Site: brandenburg
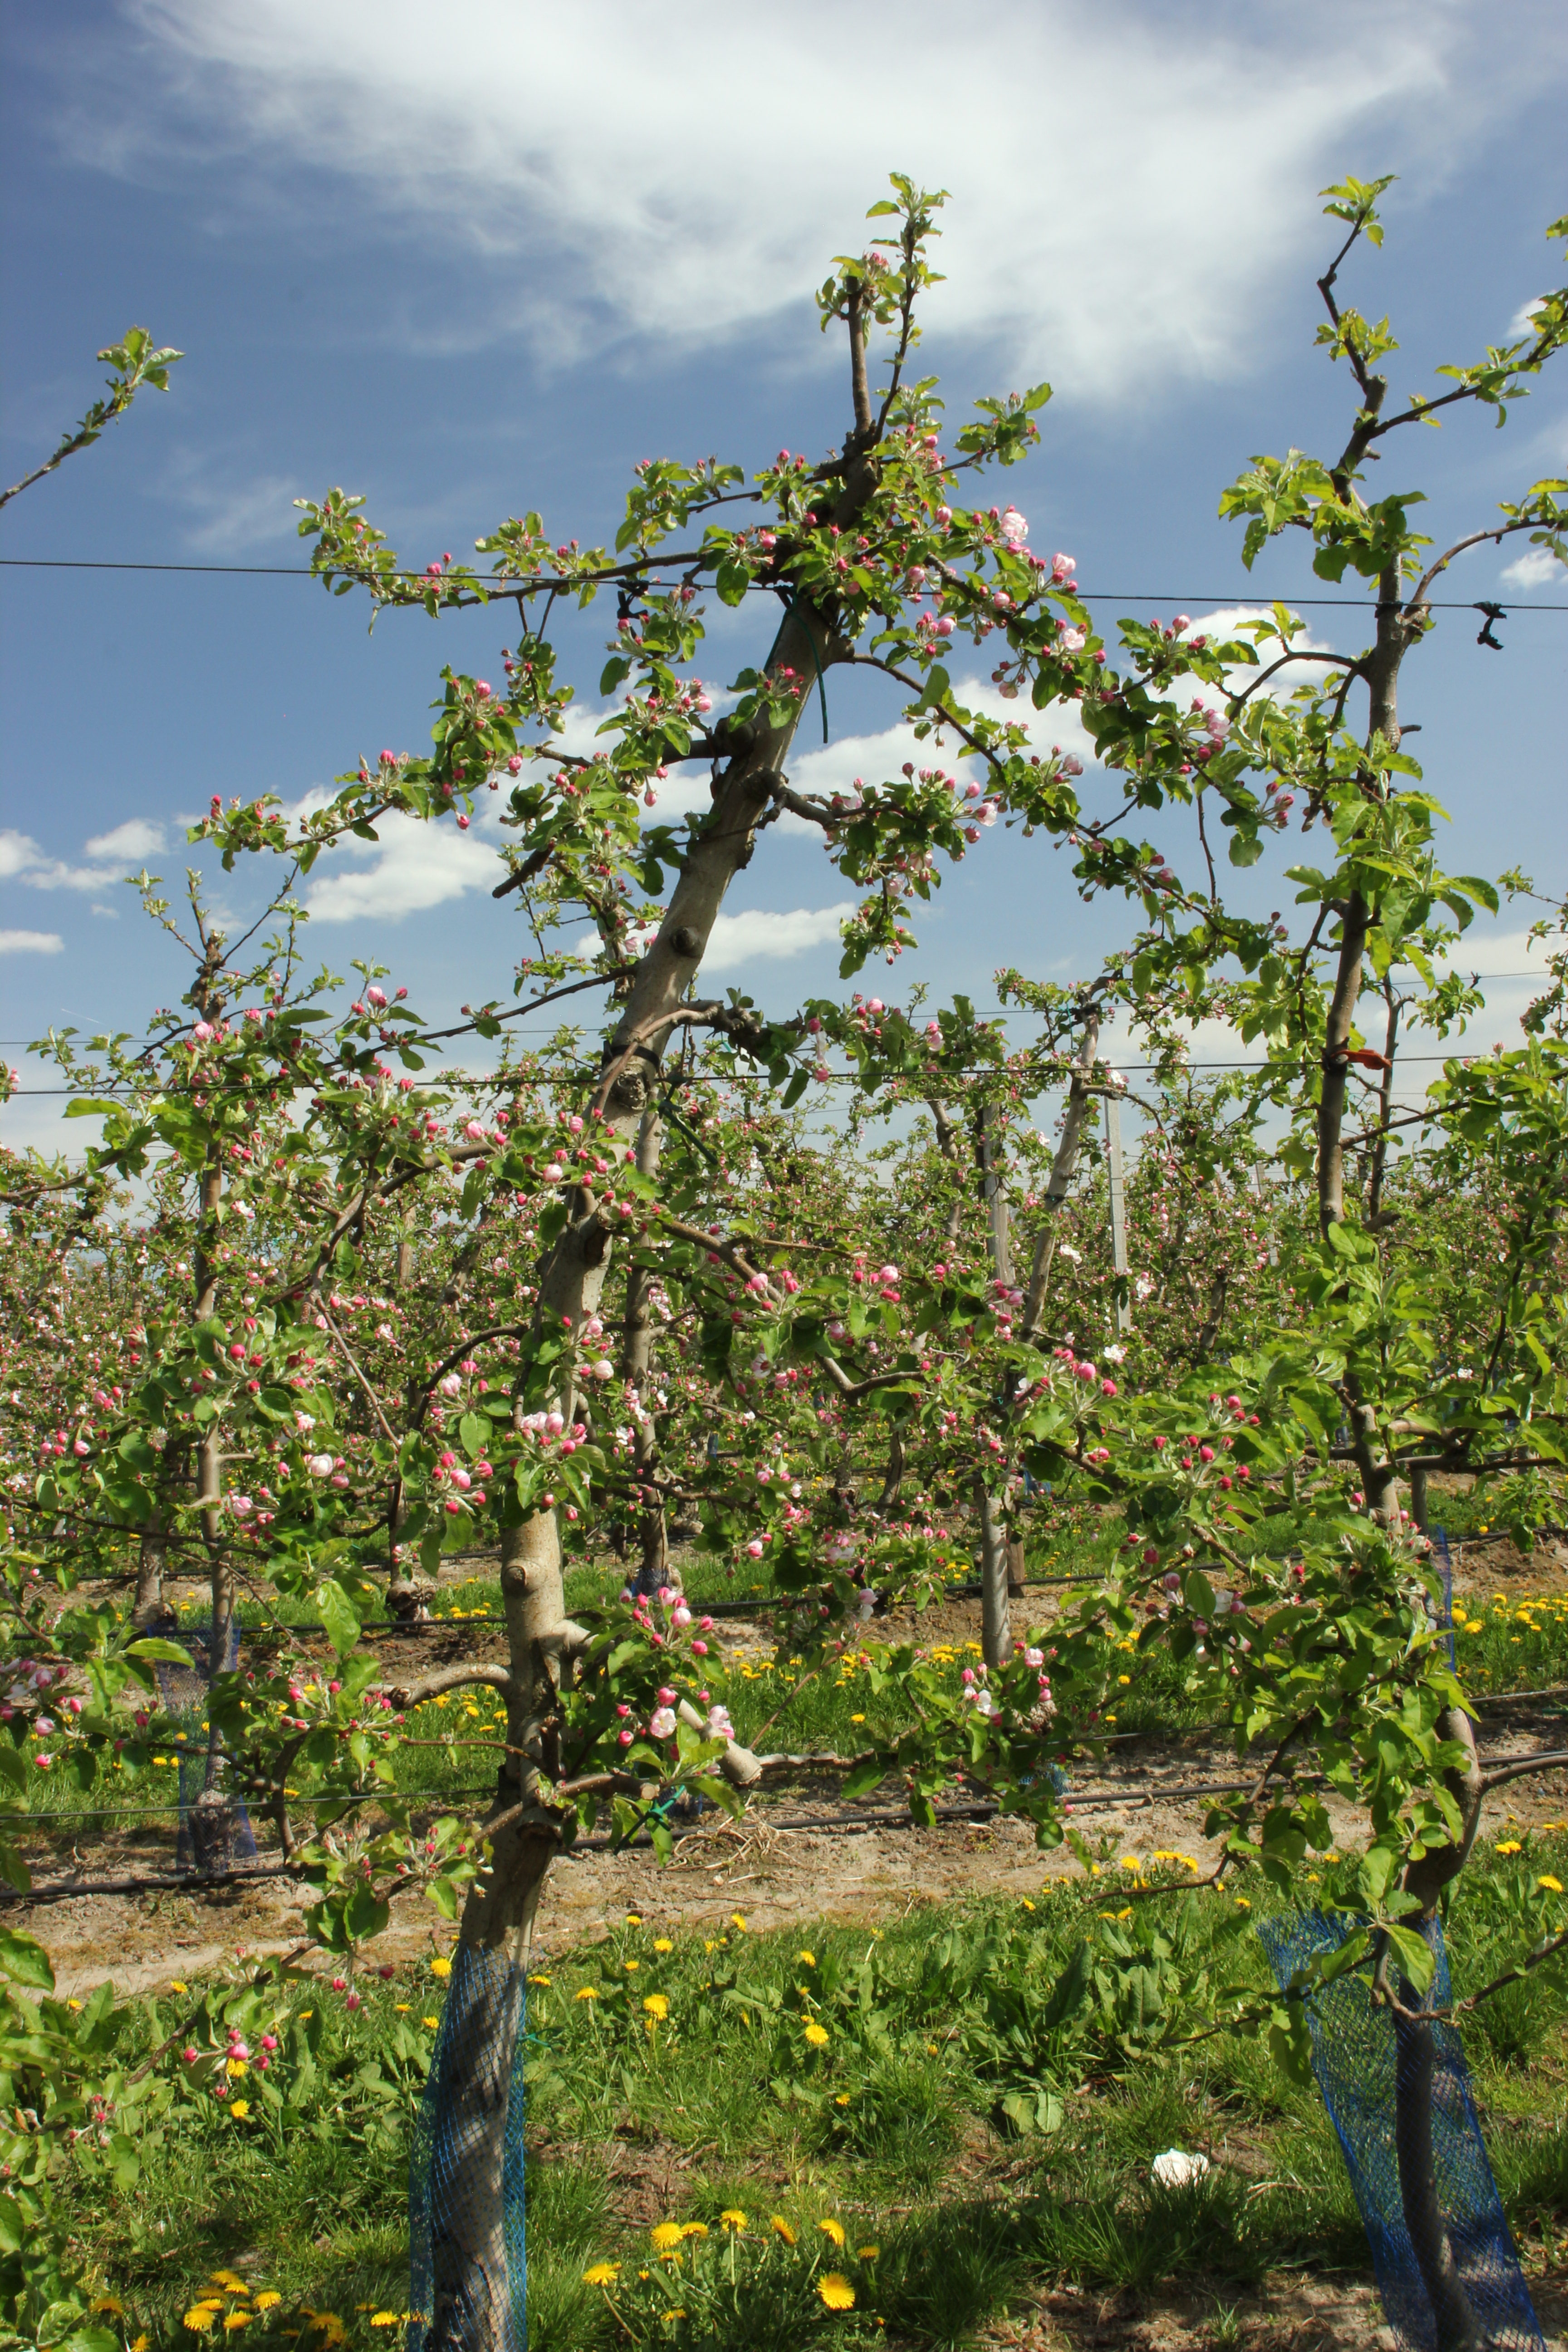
Growth stage (BBCH 57): Inflorescence emergence